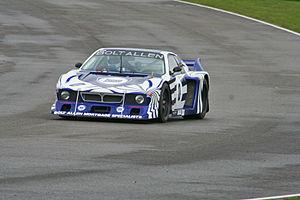
La Scuderia Lancia, qui deviendra plus tard la Squadra Corse HF Lancia est l'atelier de course de l'entreprise automobile Lancia e Cia, créé en 1952 par Gianni Lancia, fils du fondateur de la marque. La Scuderia Lancia débute officiellement en compétition en sports mécaniques où elle s'illustre notamment à la Carrera Panamericana, à la Targa Florio ou aux Mille Miglia. L'écurie s'est aussi engagée en Formule 1 en 1954-1955, sans briller particulièrement. La Squadra Corse a su rebondir en Championnat du Monde d'Endurance avec la conquête de trois titres mondiaux entre 1979 et 1981 et en rallyes en remportant onze titres des constructeurs et quatre titres pilotes entre 1974 et 1992. Depuis fin 1991, Lancia a cessé tout engagement officiel en compétition automobile.